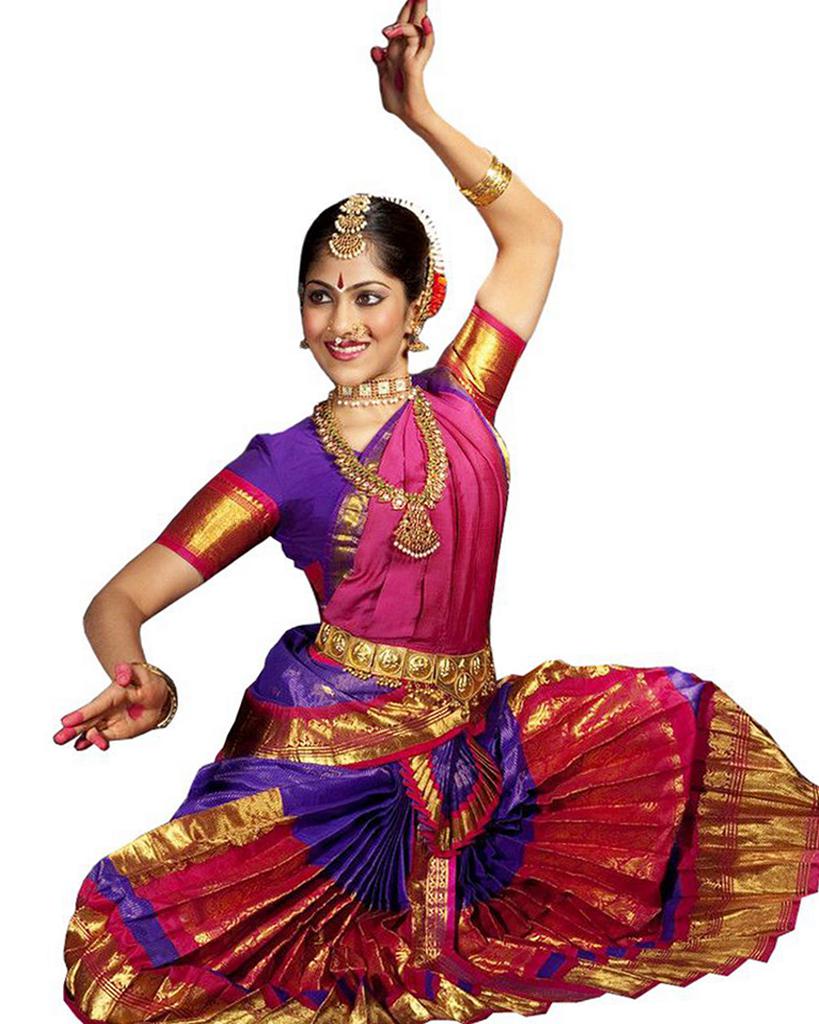
Dance form: bharatanatyam